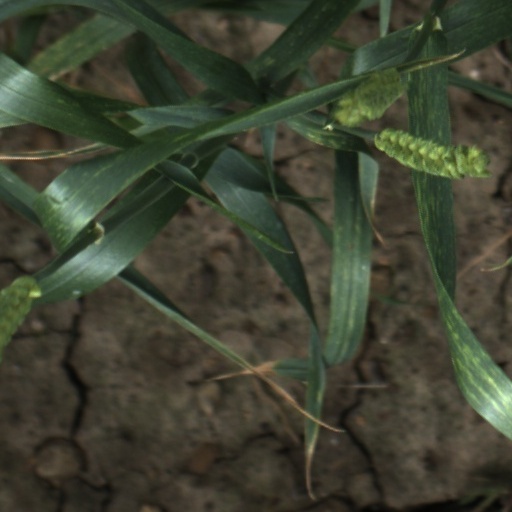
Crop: wheat